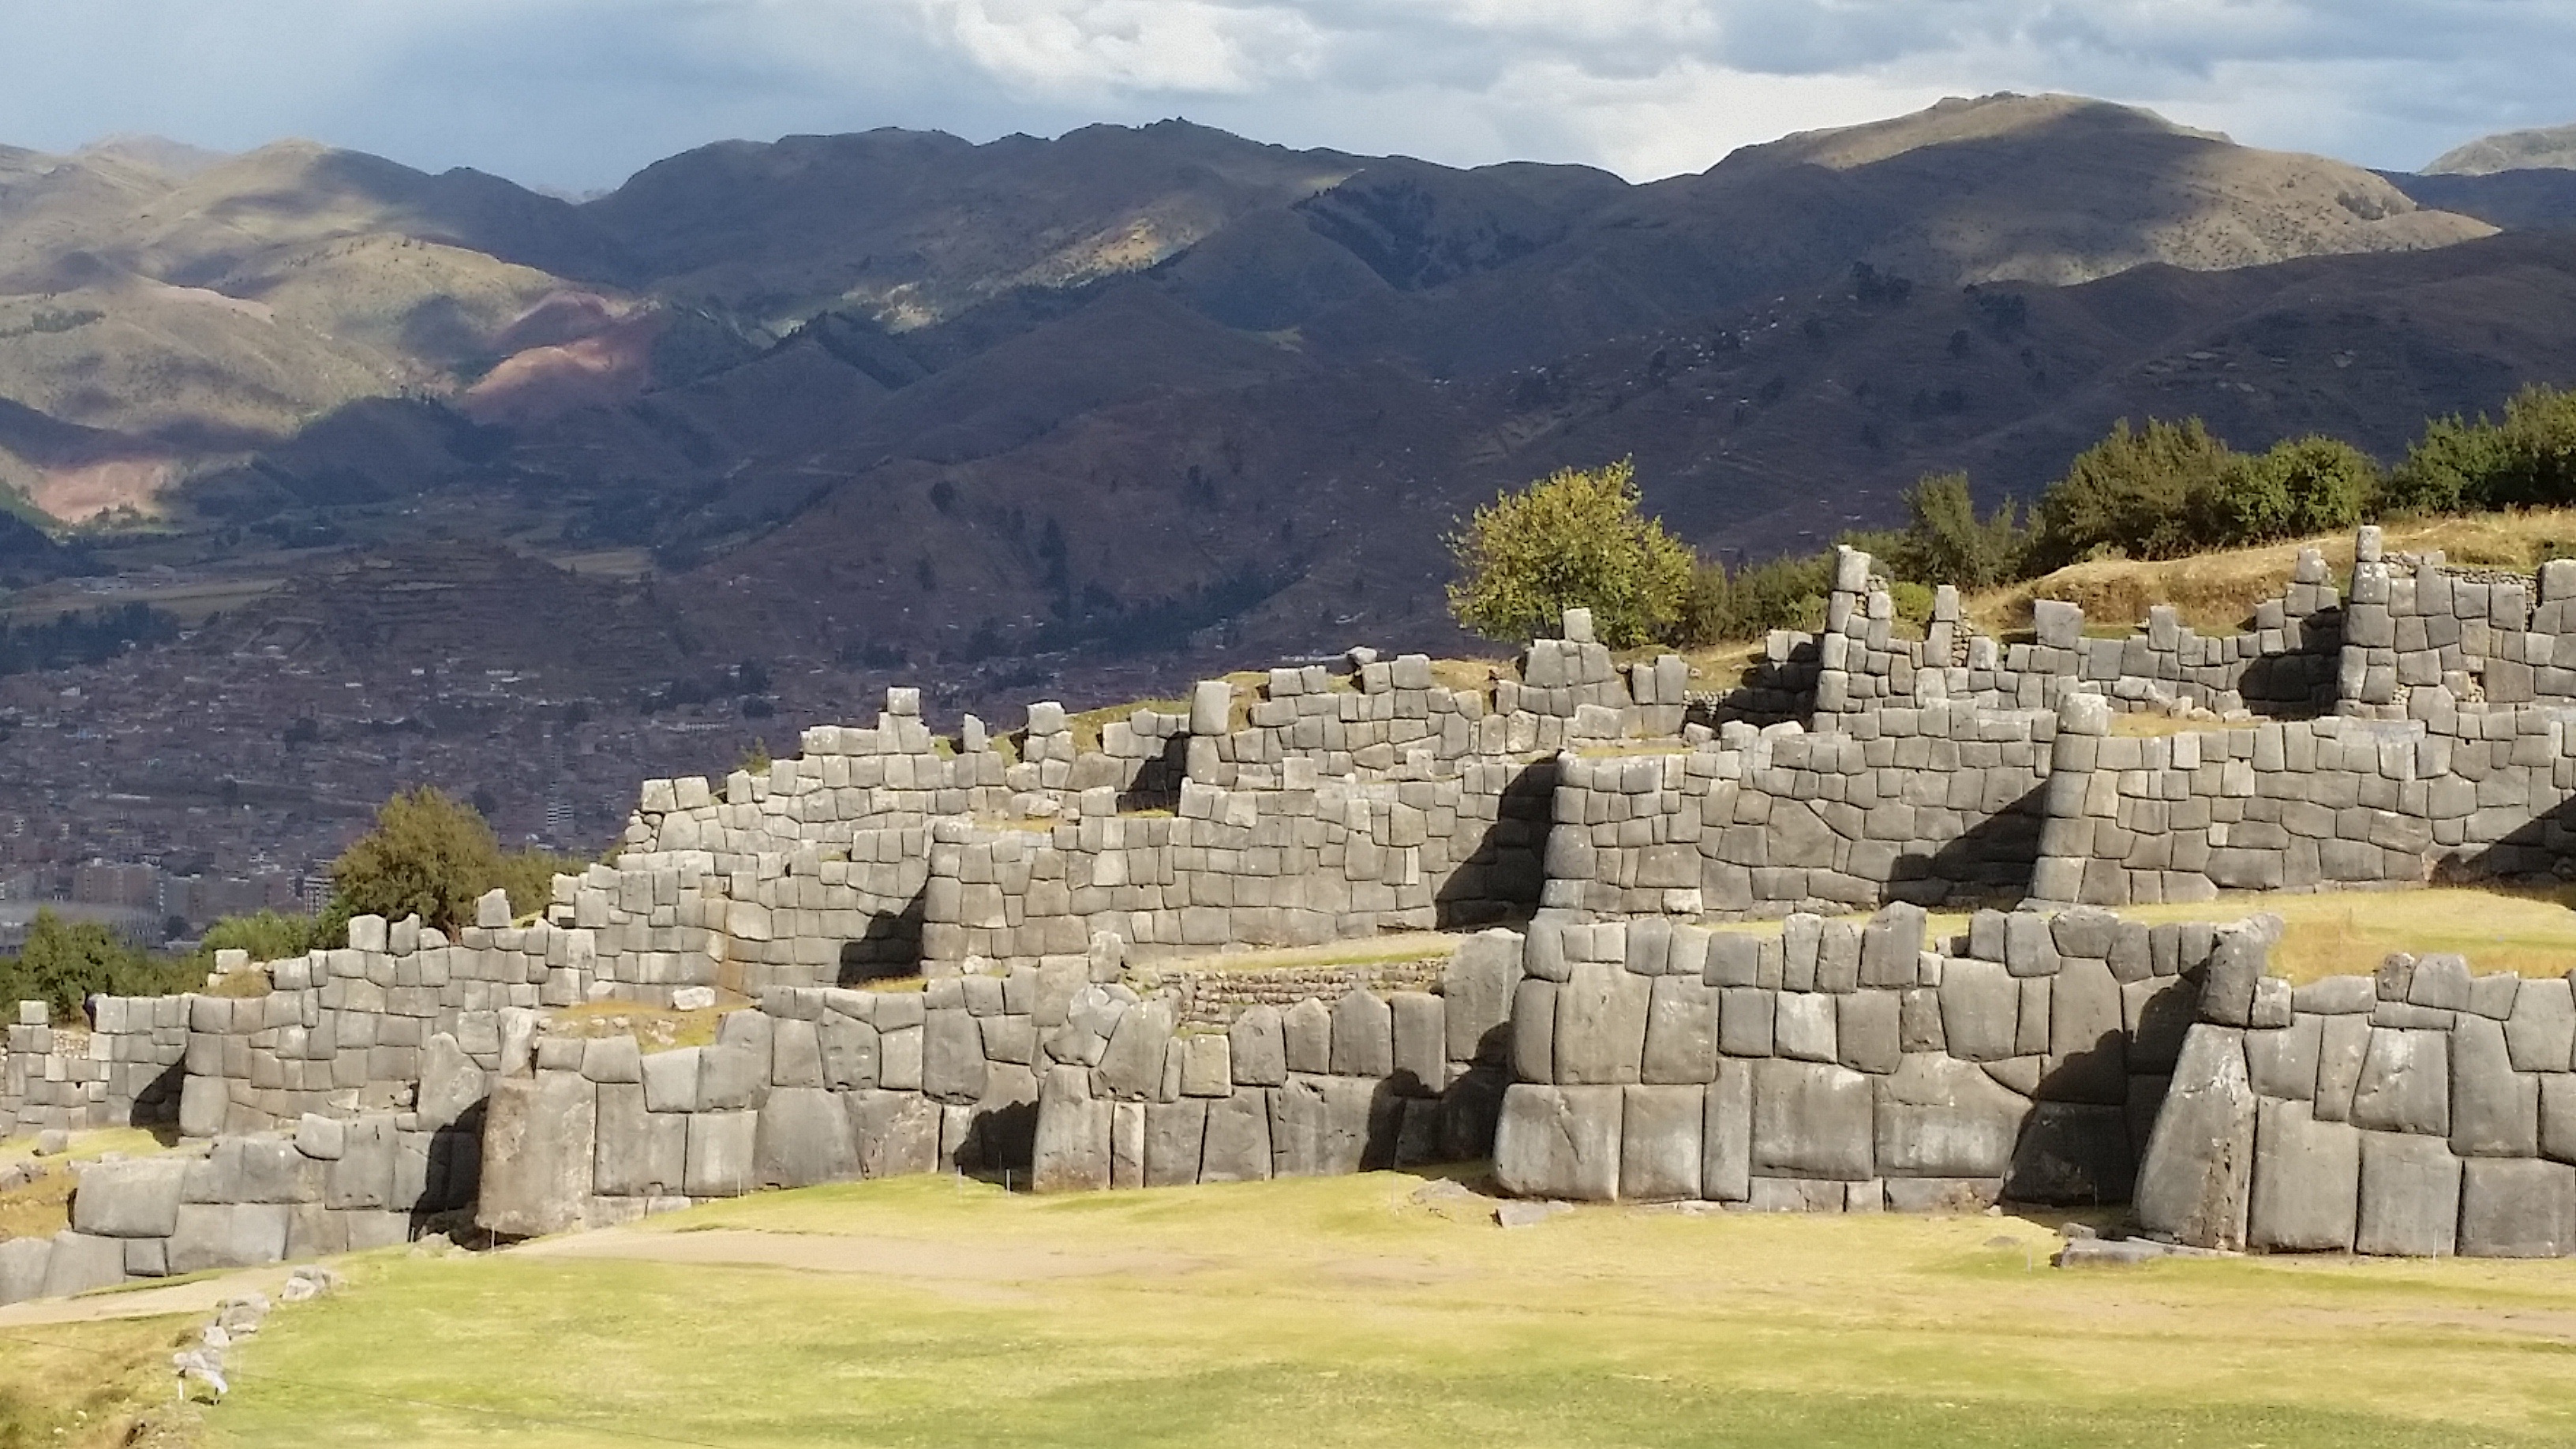
landscape, old, wall, valley, monument, tourist, travel, village, mystery, scenic, america, ancient, fortification, terrain, peru, south, inca, ruins, monastery, history, famous, heritage, sacred, historical, site, andean, archaeological site, unesco world heritage site, cusco, cuzco, historic site, sacsayhuaman, ancient history